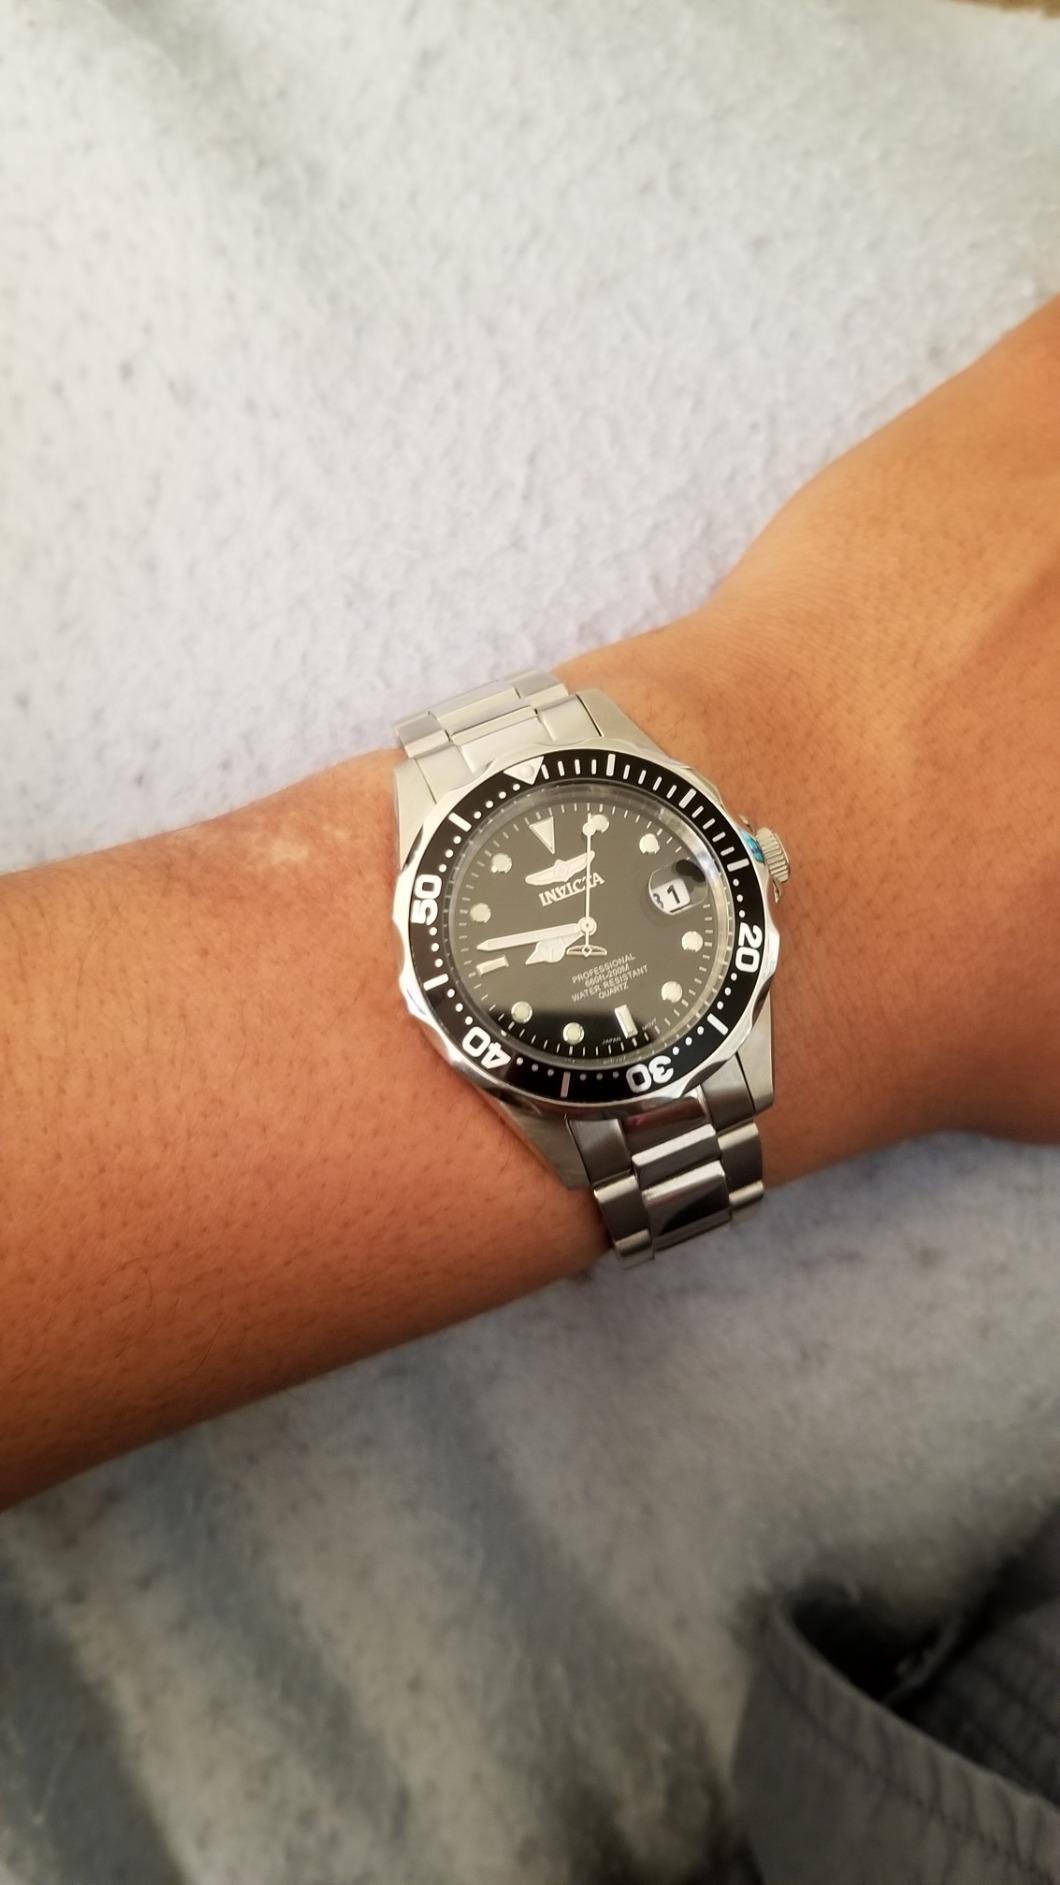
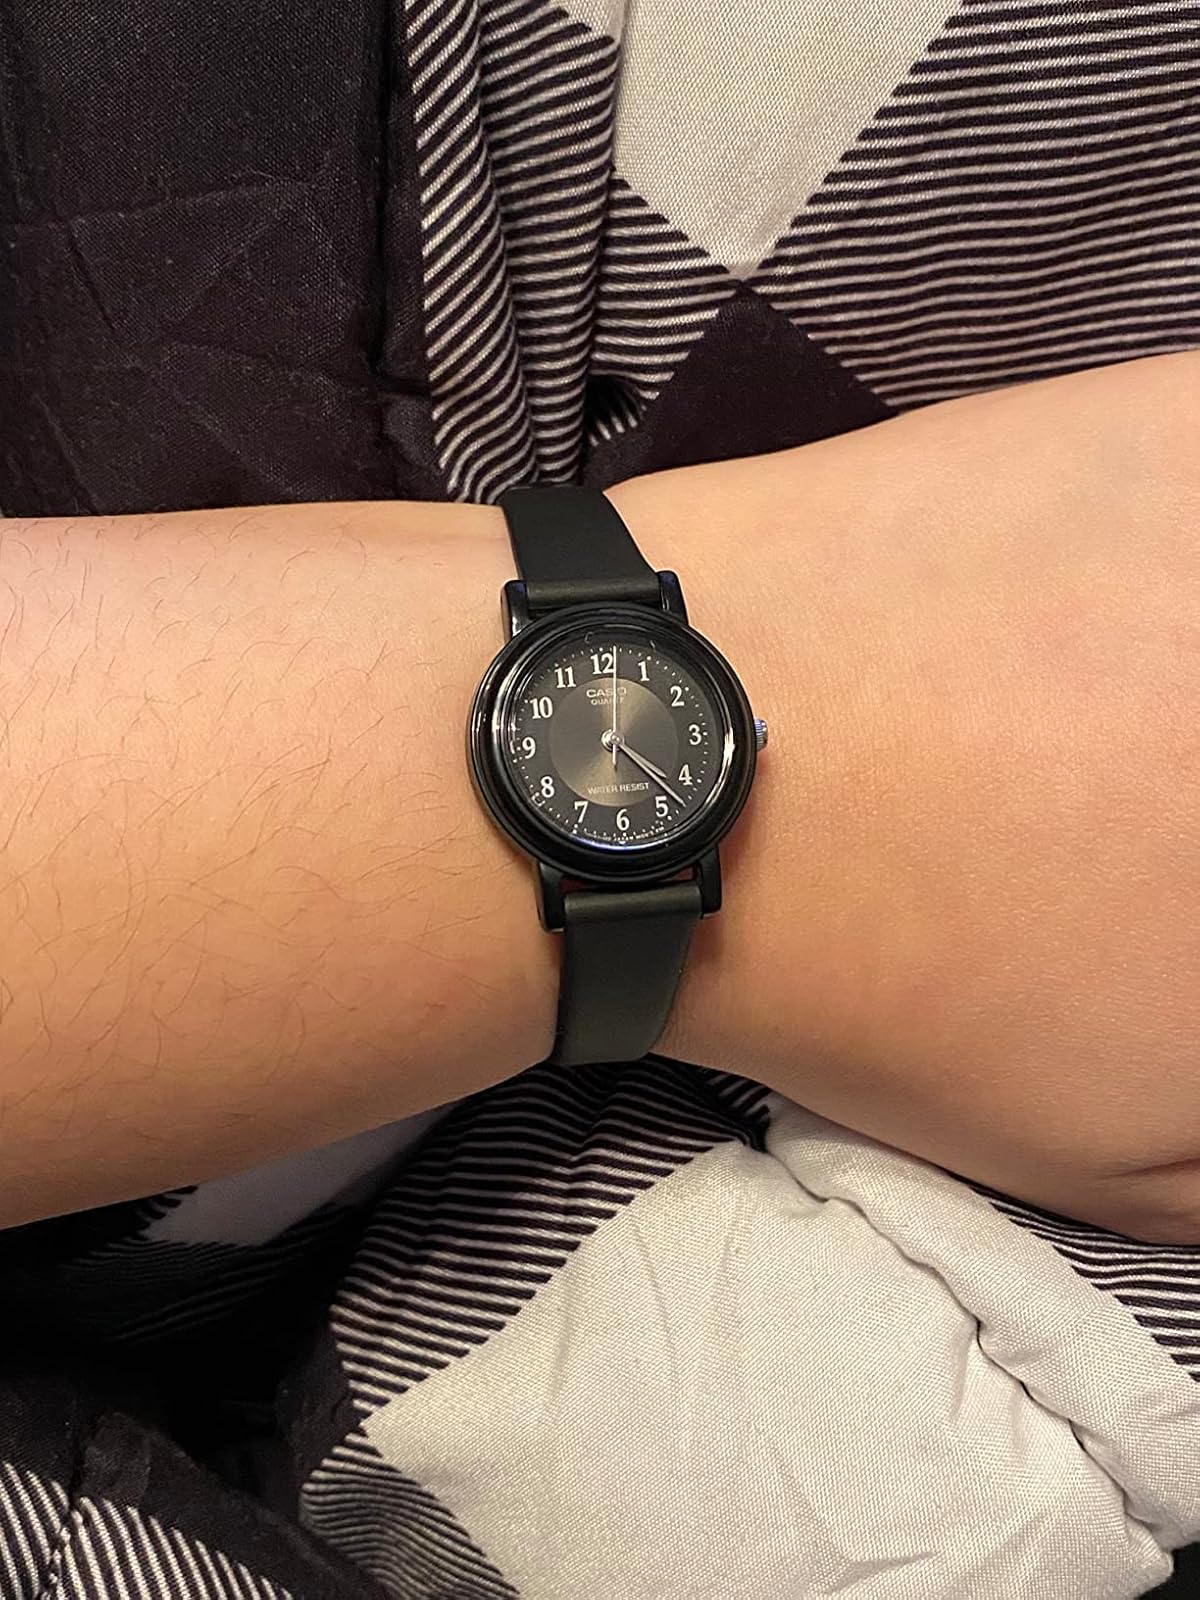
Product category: accessories_watch
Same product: no